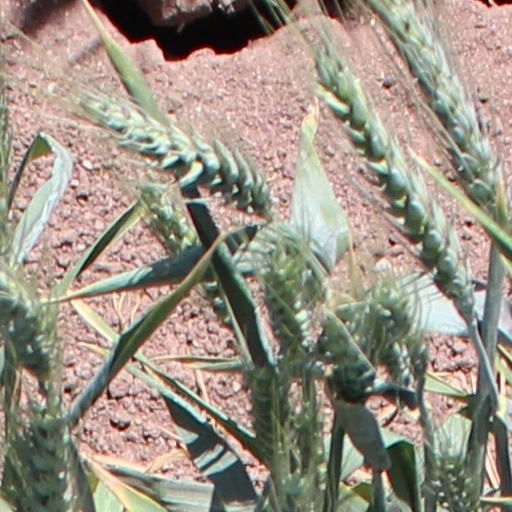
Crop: wheat